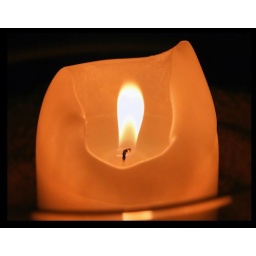
Light a white candle for someone who needs a little kindness , joy, love and peace in their life